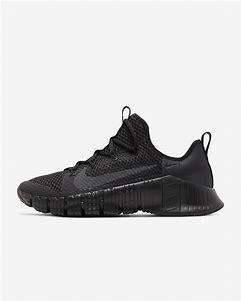
Brand: Nike
Model: Free Metcon 3